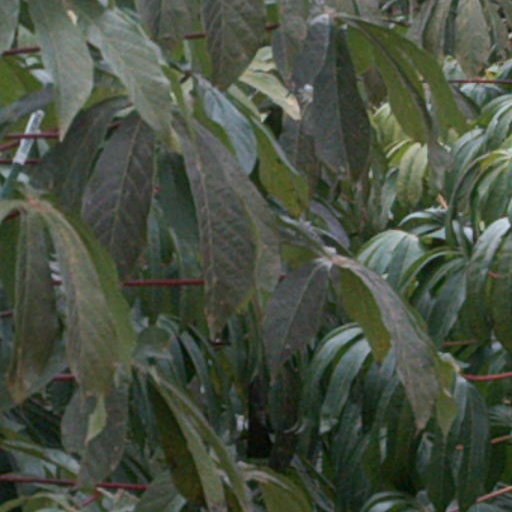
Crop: cassava